Lithuania women's national basketball team

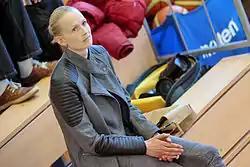
Kristina Vengrytė

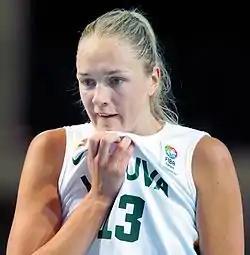
Gintarė Petronytė with the national squad jersey

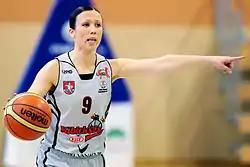
Rima Valentienė

At the Women's World Cup, Lithuania played eight matches and won three, against Taiwan, Cuba and Yugoslavia. They took 11th place. As a consequence, Lithuanian Basketball Federation decided to end collaboration with Vydas Gedvilas.